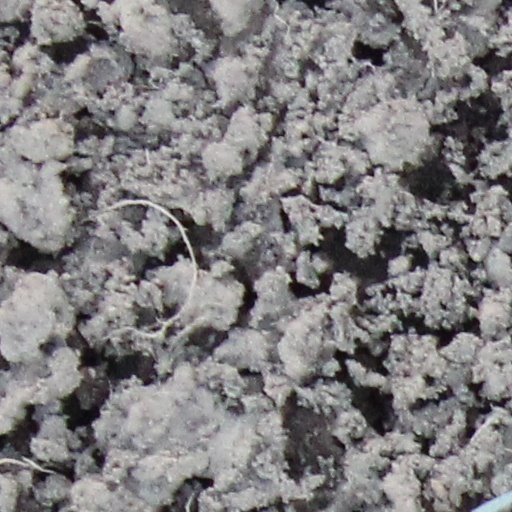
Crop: wheat